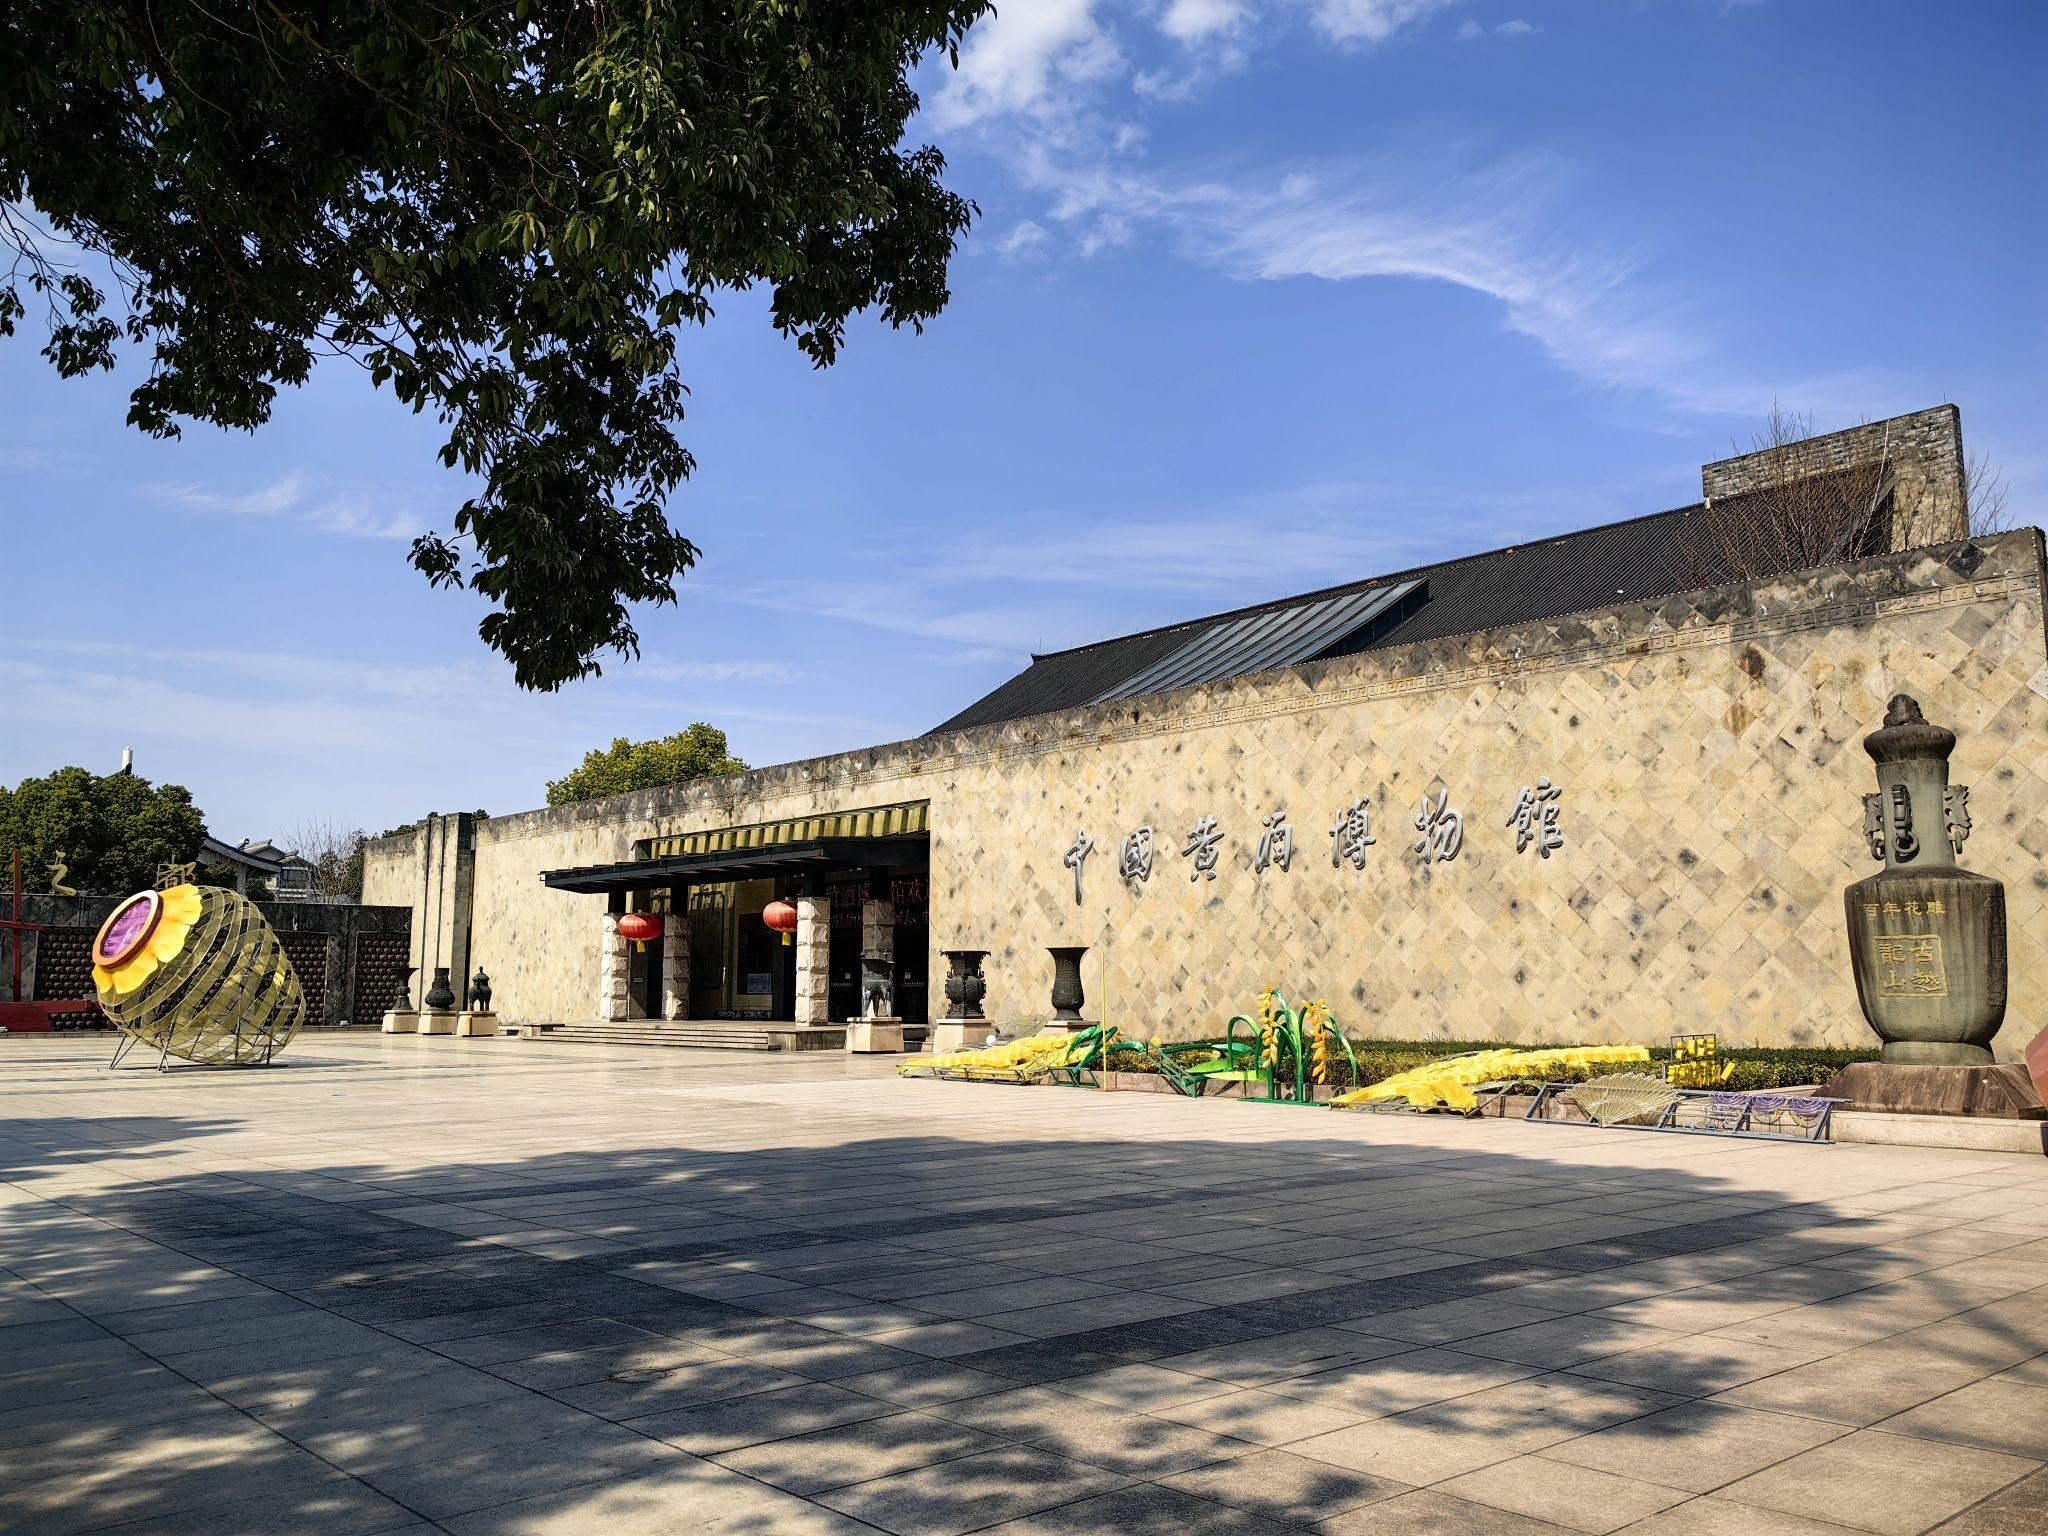
地标名称：中国黄酒博物馆
所在城市：绍兴市·越城区